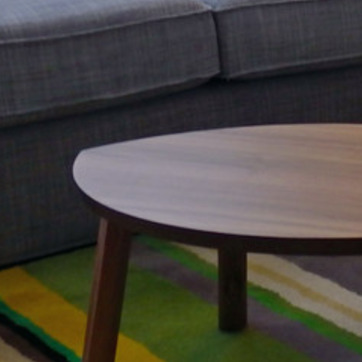
Material: wood